Abram Grushko

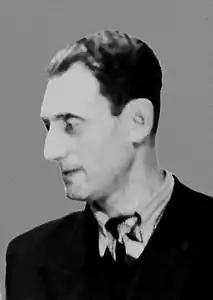

Abram Borisovich Grushko (6 June 1918 – 15 March 1980) was a Soviet painter and art teacher that lived and worked in Leningrad. He was a member of the Leningrad branch of Union of Artists of Russian Federation and was one of the representatives of the Leningrad school of painting. He was most famous for his many landscape paintings.